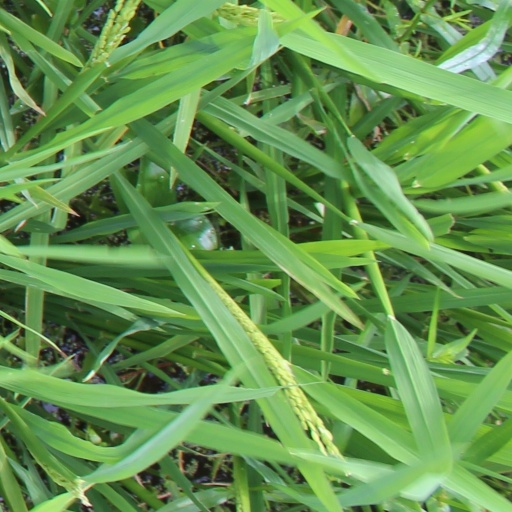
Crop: rice